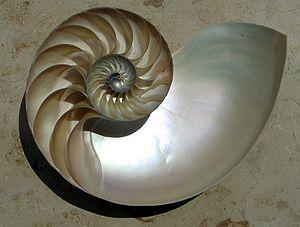
Le phragmocône constitue la partie cloisonnée de la coquille des céphalopodes. Les cloisons qui divisent cette partie interne de leurs coquilles s'appellent des « septa », elles séparent des loges appelées aussi « camera ».
Une coquille est le squelette externe d'un mollusque. La majorité des mollusques à coquille se trouve dans la classe des gastéropodes comme les escargots, et dans celle des bivalves comme les huîtres. Trois autres classes de mollusques sécrètent systématiquement une coquille : les scaphopodes, les polyplacophores et les monoplacophores. C'est aussi le cas pour la quasi-totalité des céphalopodes, même si elle est parfois réduite et recouverte par le manteau.
Le nombre d'or est une proportion, définie initialement en géométrie comme l'unique rapport a/b entre deux longueurs a et b telles que le rapport de la somme a + b des deux longueurs sur la plus grande soit égal à celui de la plus grande sur la plus petite c'est-à-dire lorsque :
La nacre est le revêtement intérieur, aux reflets irisés, de certaines coquilles de mollusque, biosynthétisée par le manteau et composée de cristaux d'aragonite liés par une protéine appelée conchyoline. C'est un produit recherché depuis longtemps pour la décoration, la marqueterie, la confection de bijoux ou de boutons, au point que certains coquillages tels que les ormeaux ont localement disparu. Certains sont élevés pour la nacre.